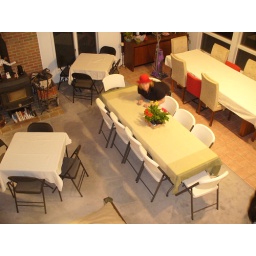
Maybe I will be able to seat 28 persons in my living room